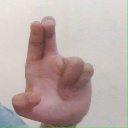
अक्षर: आ